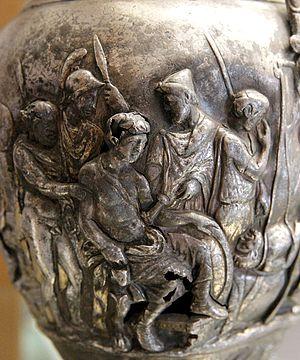
Priam (en bonnet phrygien) offre à Achille une rançon pour le corps d'Hector. Détail d'une œnochoé en argent dédiée par Q. Domitius Tutus, fabriquée en Italie, première moitié du Ier siècle ap. J.-C. Provenance